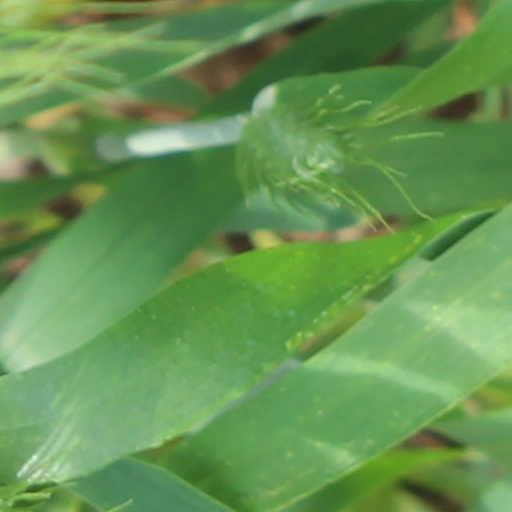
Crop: wheat